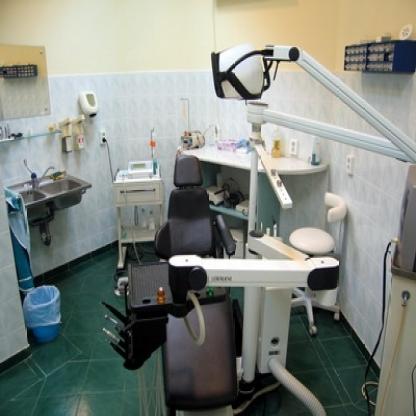
Scene: Indoor